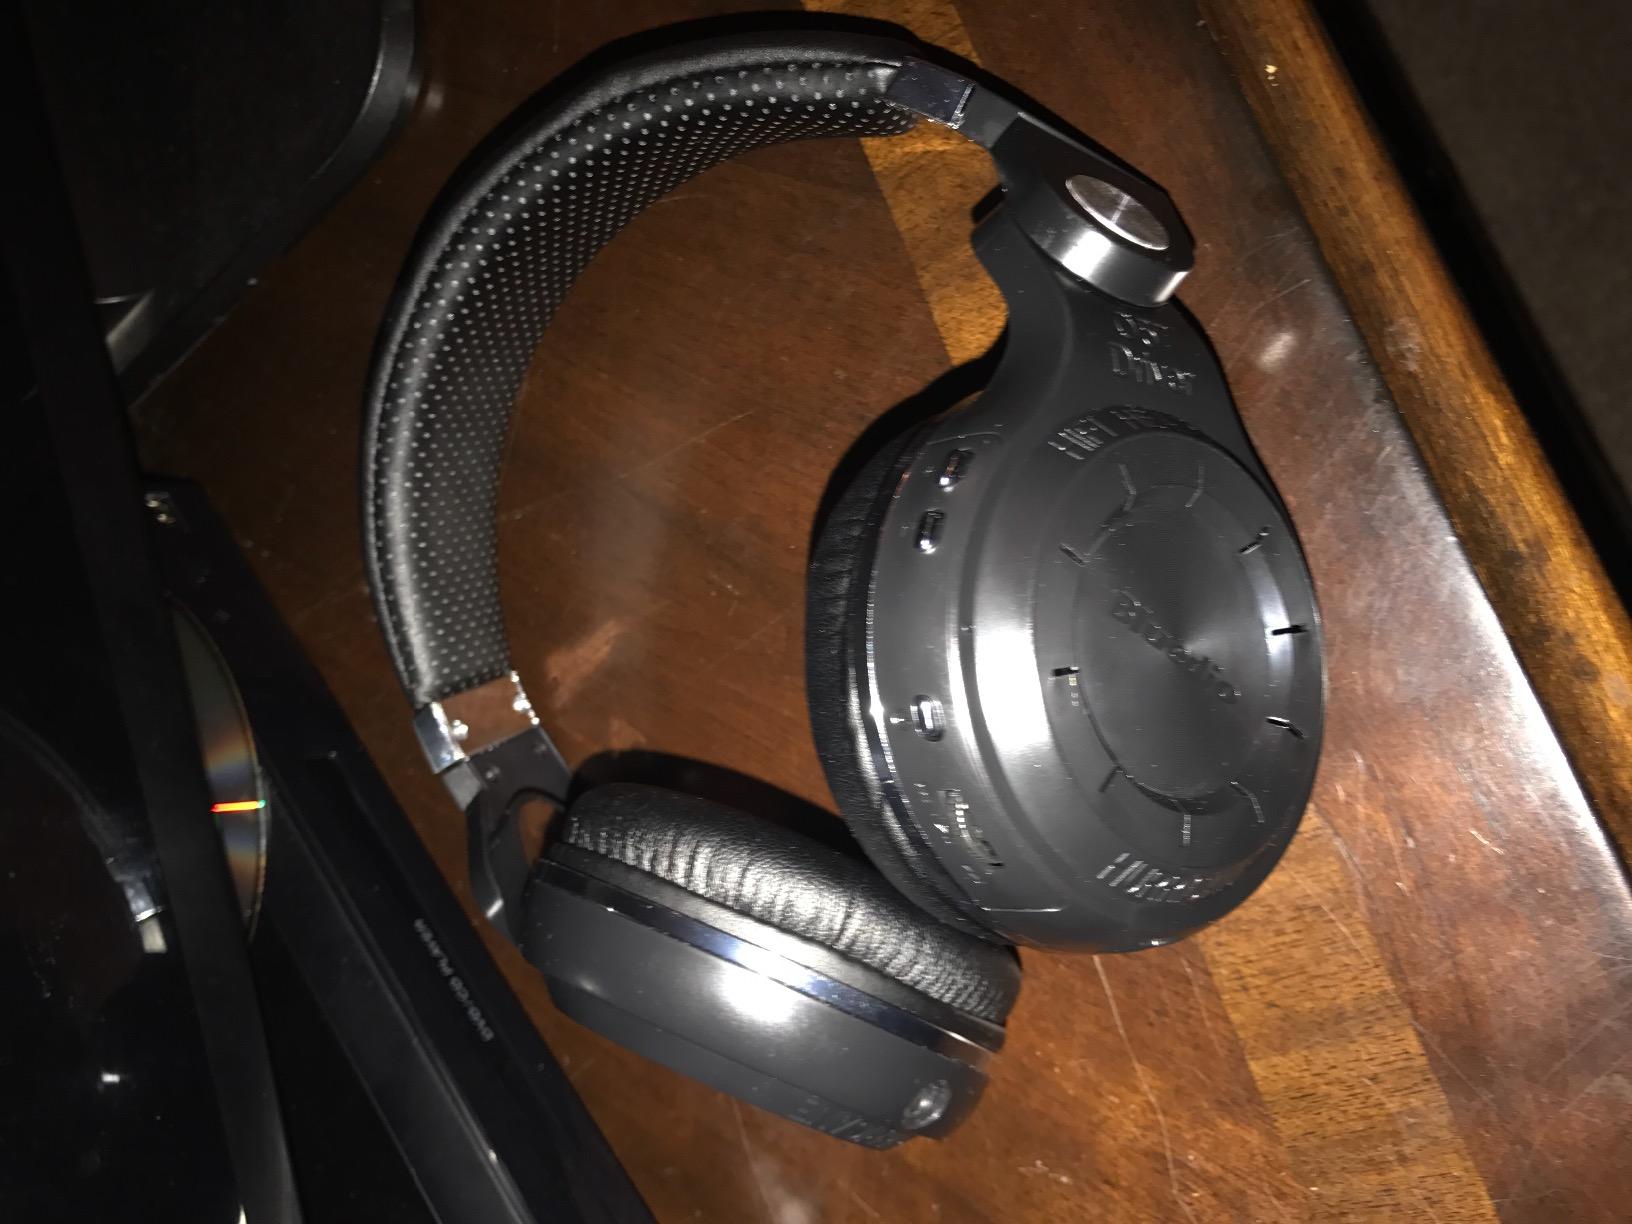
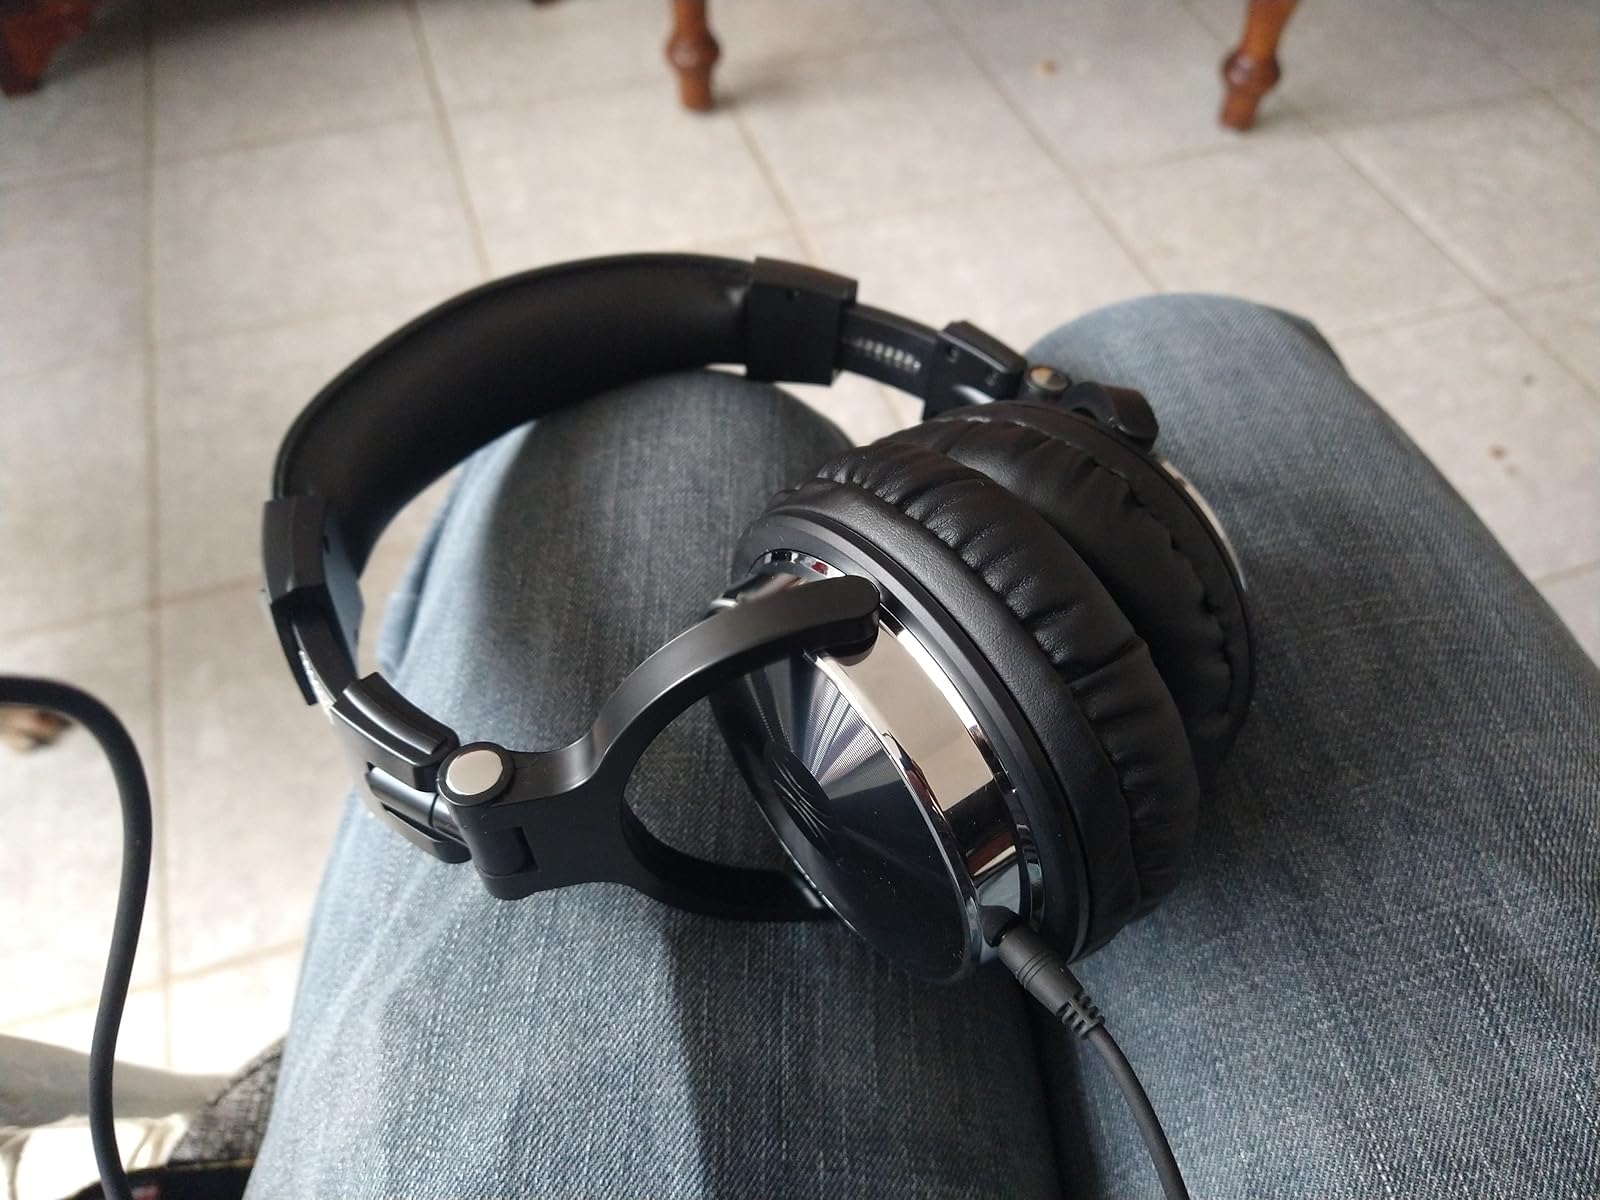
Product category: headphones
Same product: no